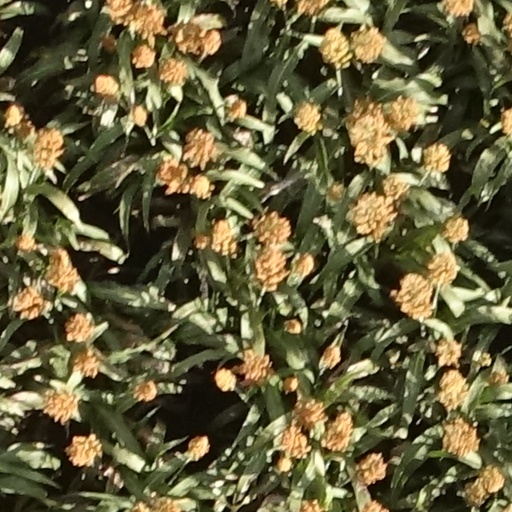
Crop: sorghum